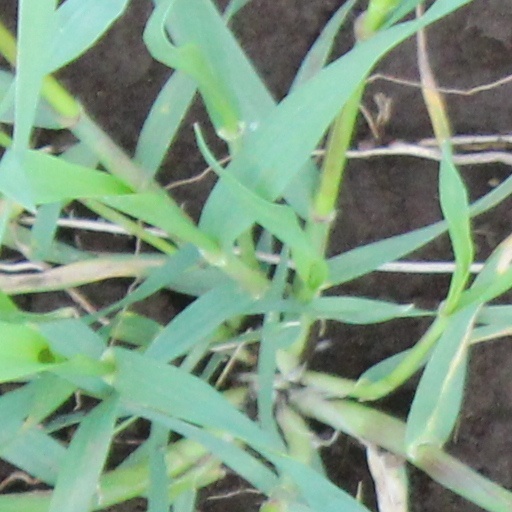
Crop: wheat